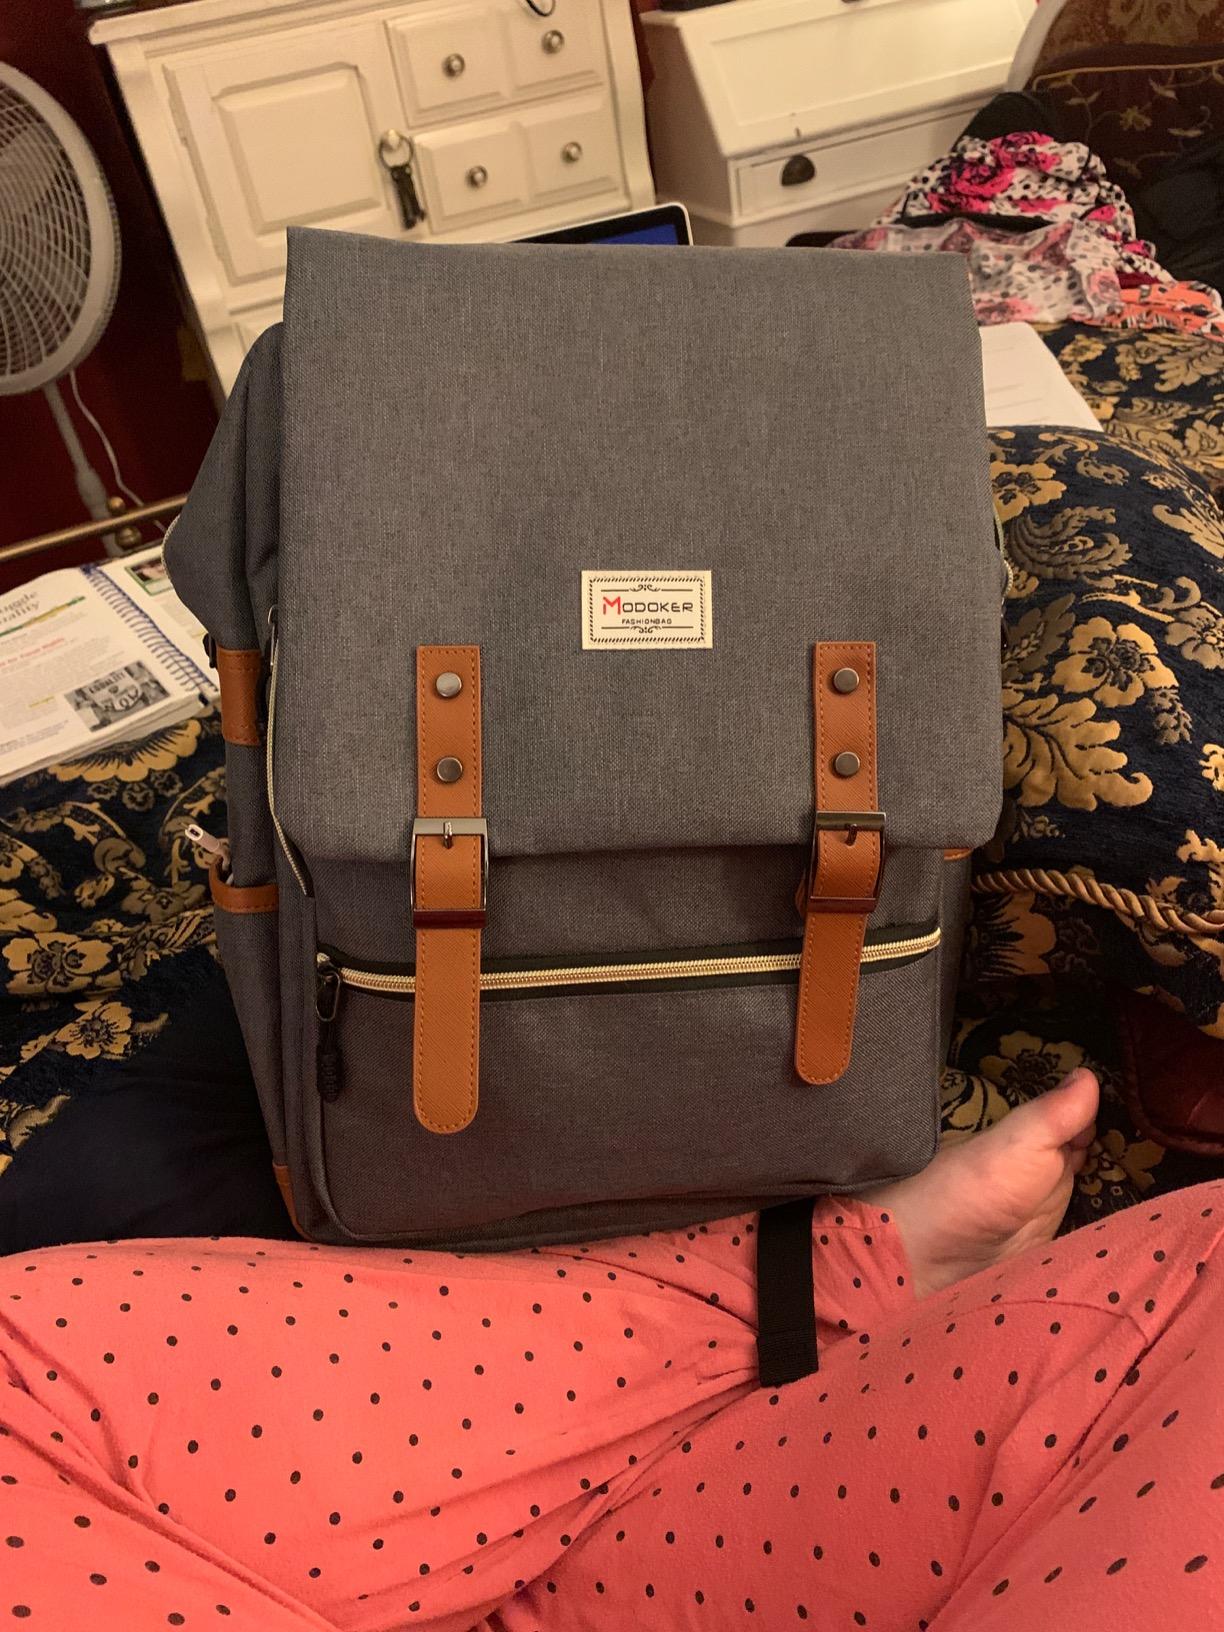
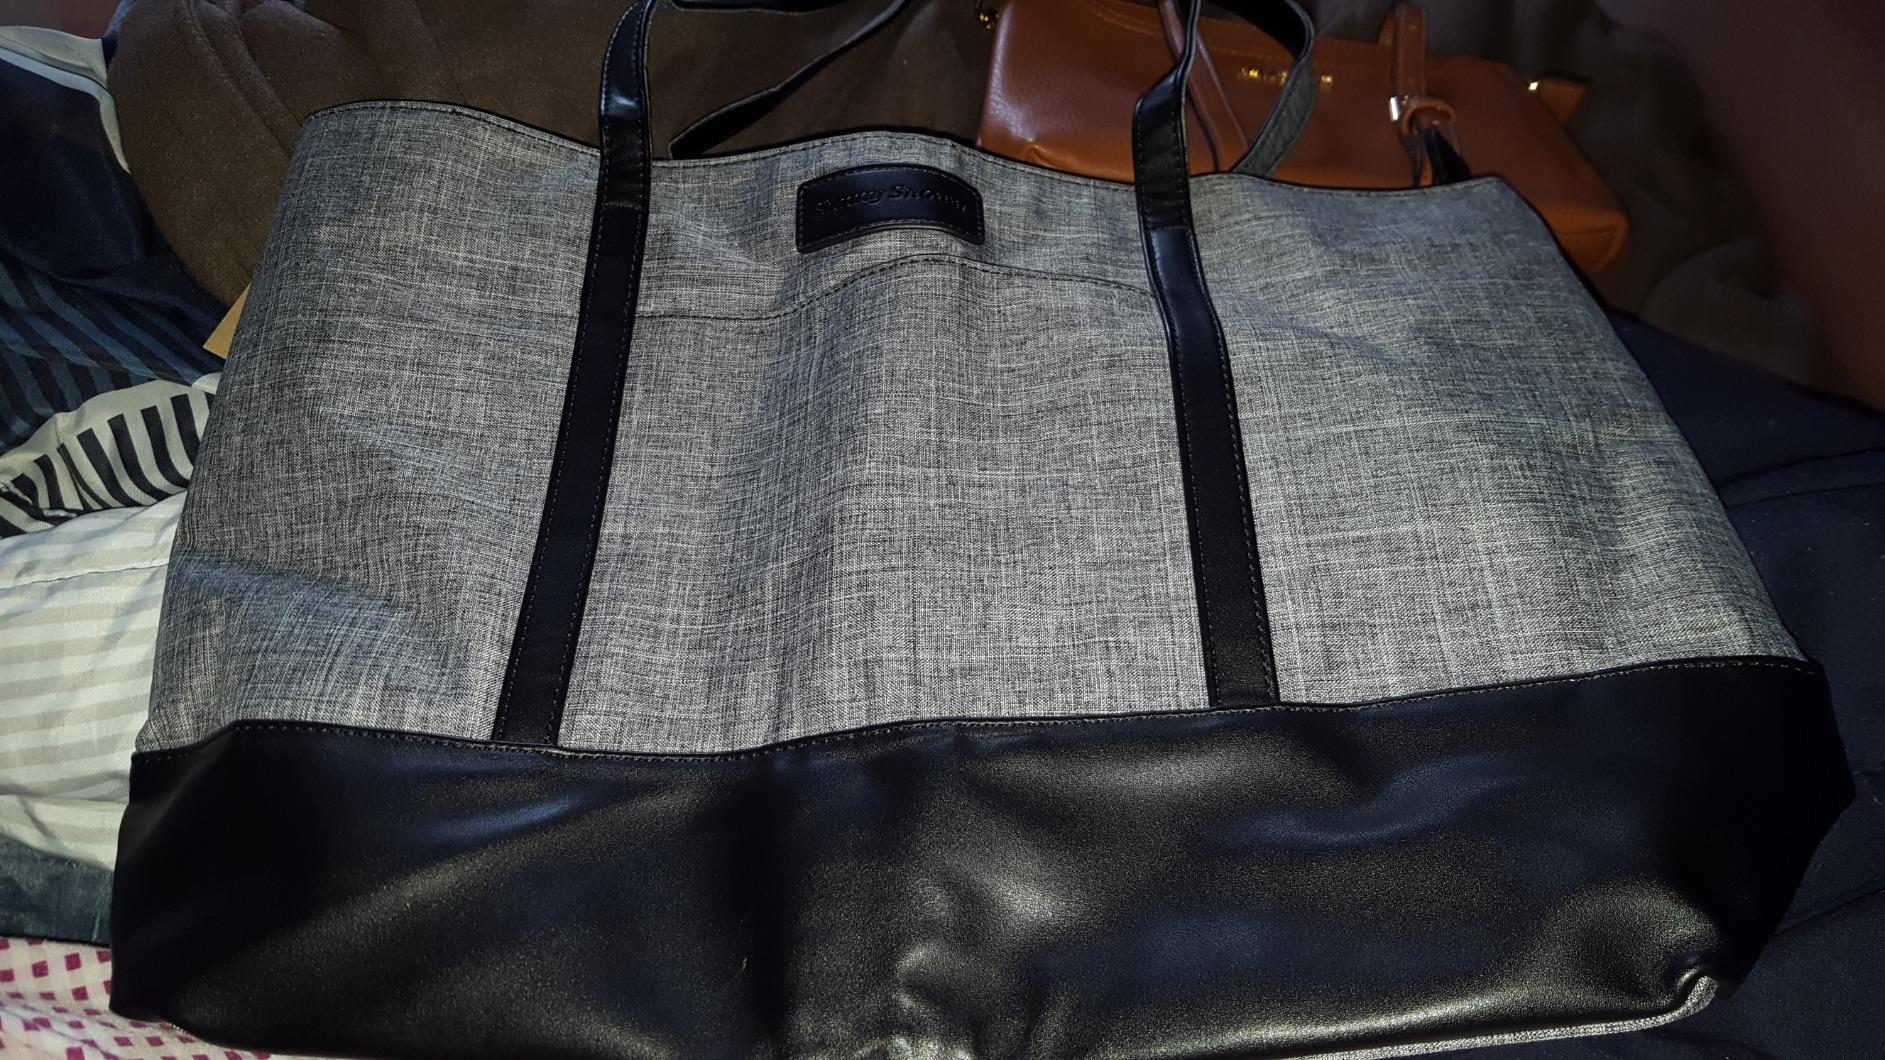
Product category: bag
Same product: no